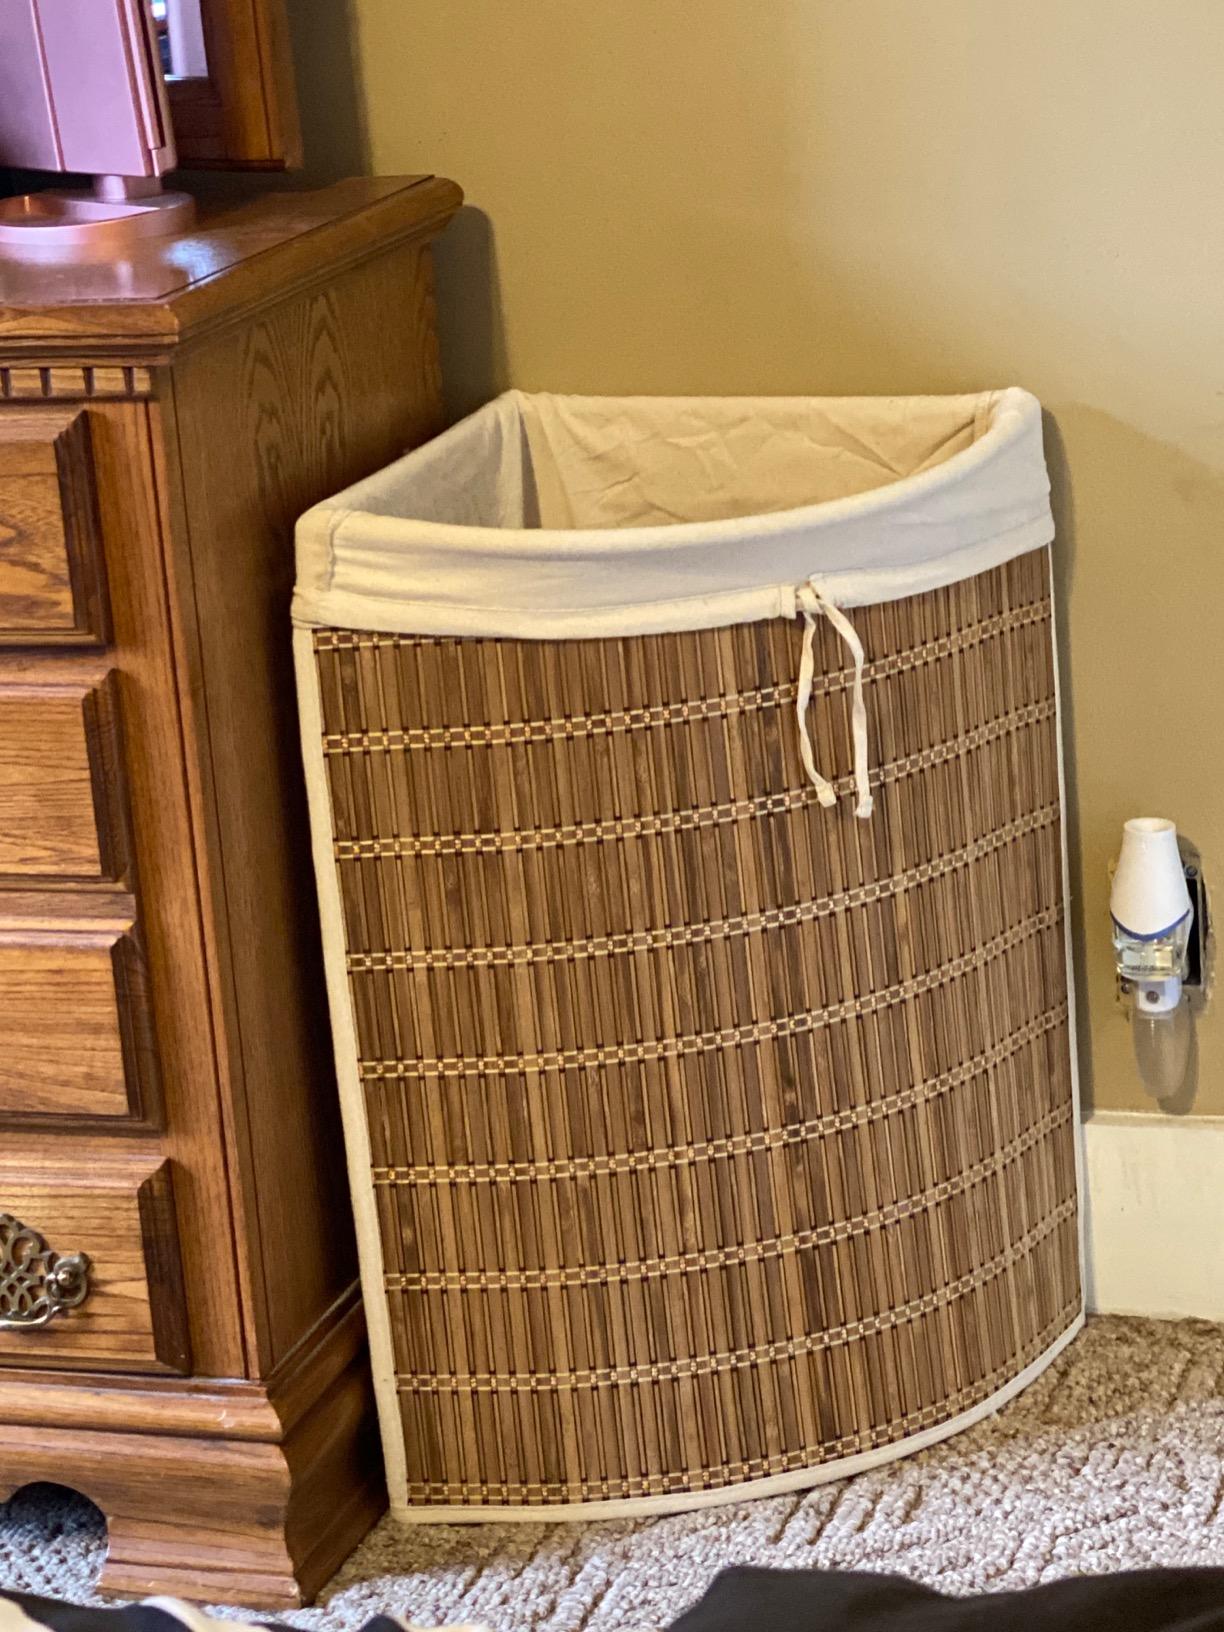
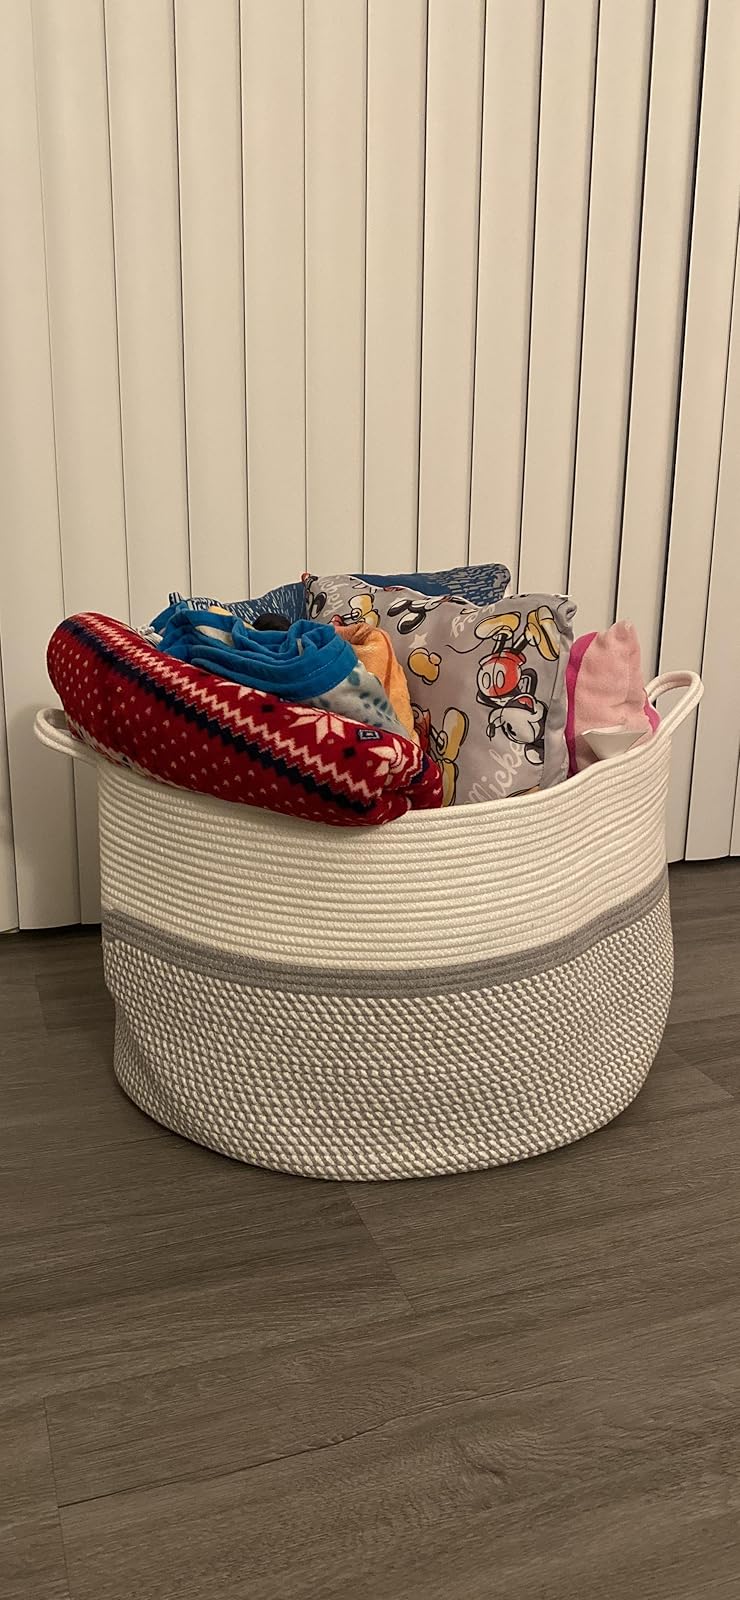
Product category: items_hamper
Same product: no